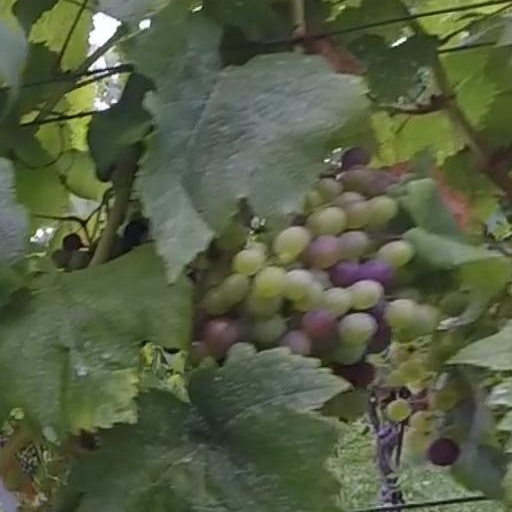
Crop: grape